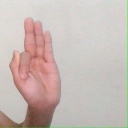
अक्षर: फ